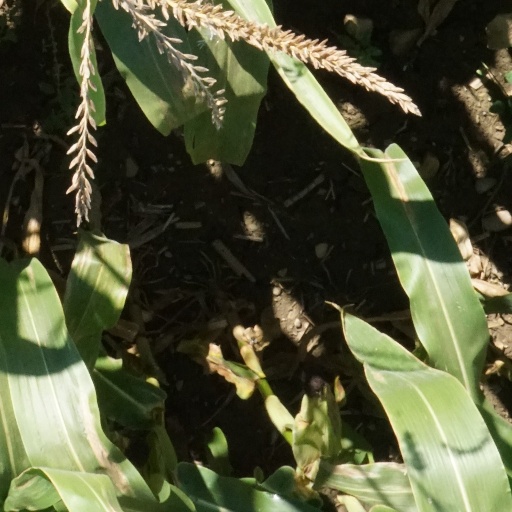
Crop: maize; corn